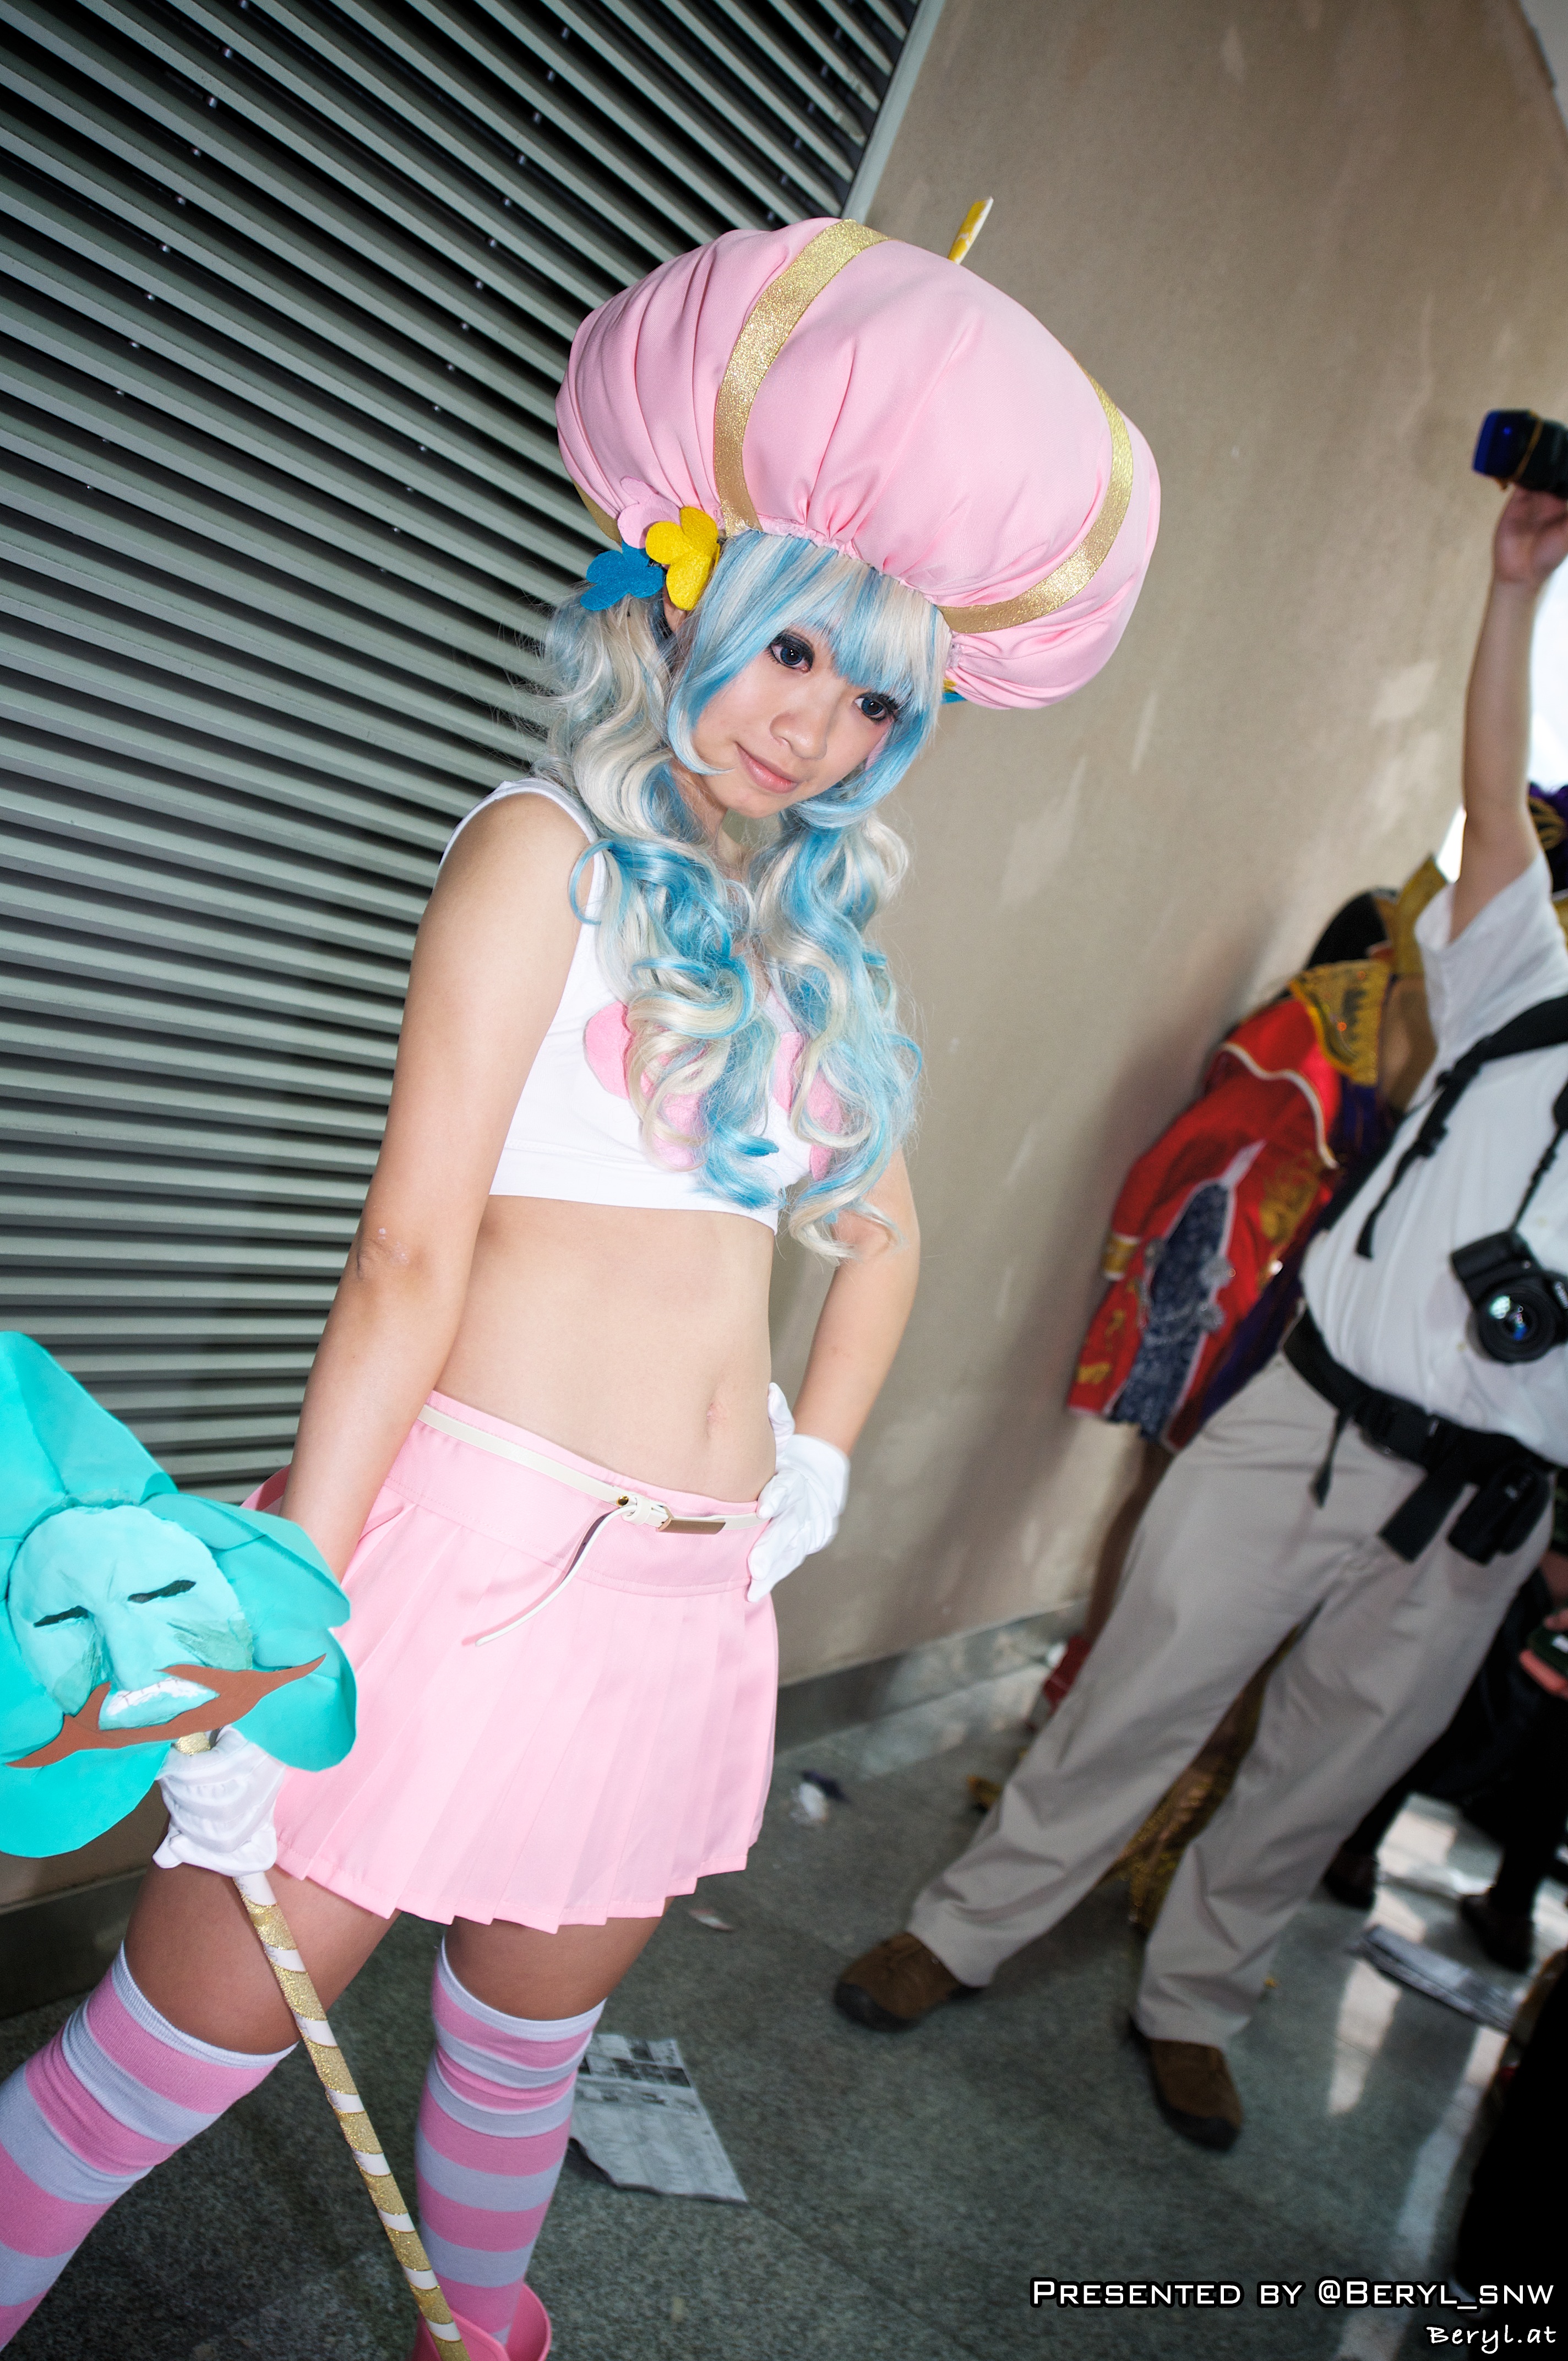
girl, game, cute, clothing, cosplay, girls, japanese, costume, games, anime, comic, comiccon, cos, con, comics